Genie Clark Pomeroy

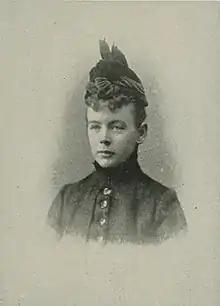

Eugenia Orr Clark Pomeroy (April 27, 1867 – September 21, 1904), later Emerson, was an American writer and journalist.